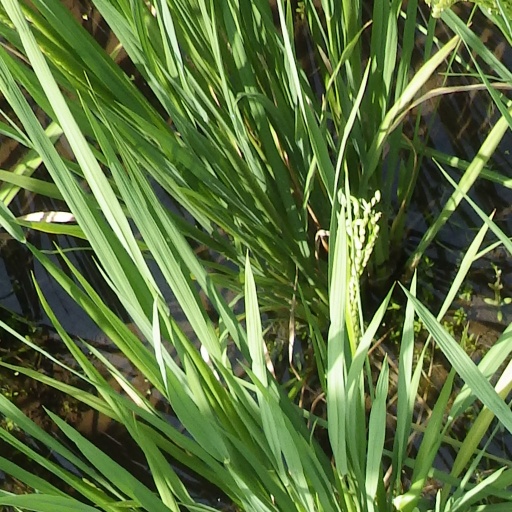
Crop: rice